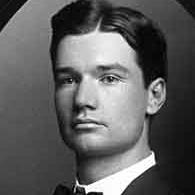
Age: 91